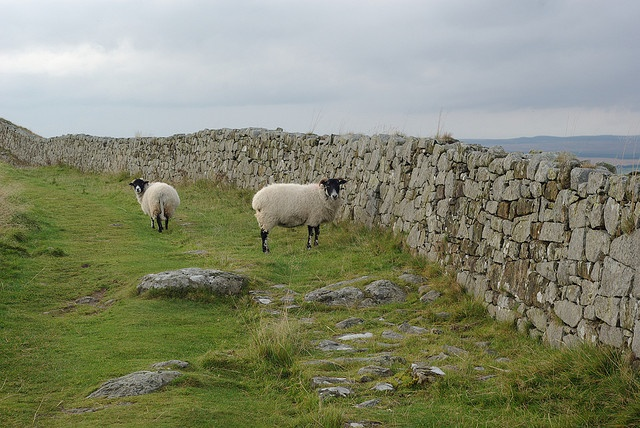
Two white and black sheep sanding next to a stone wall.
Two sheep standing near a stone wall on grass.
Two sheep stand in a field beside a wall.
Two sheep are in a field near an old rock wall.
Two sheep are standing in a field next to a wall.